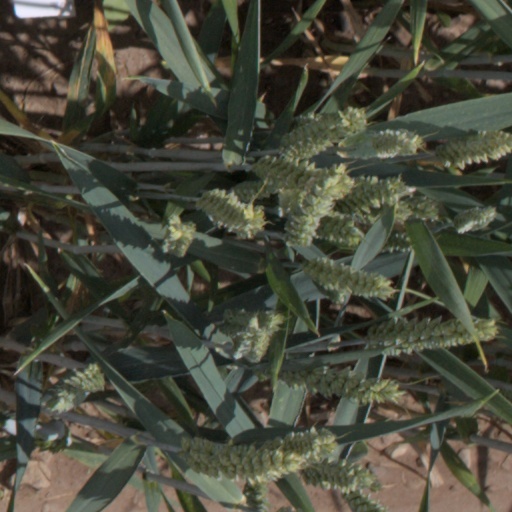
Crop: wheat